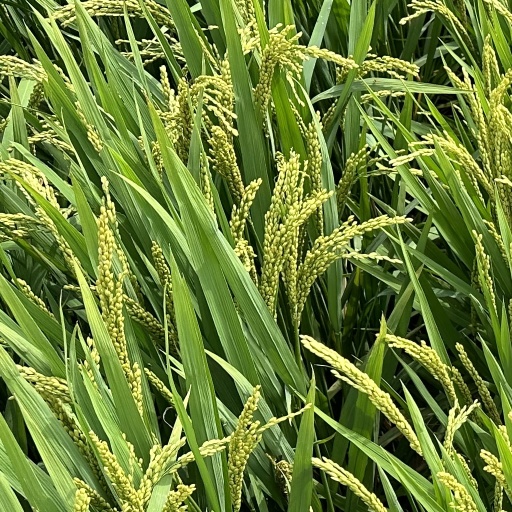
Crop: rice